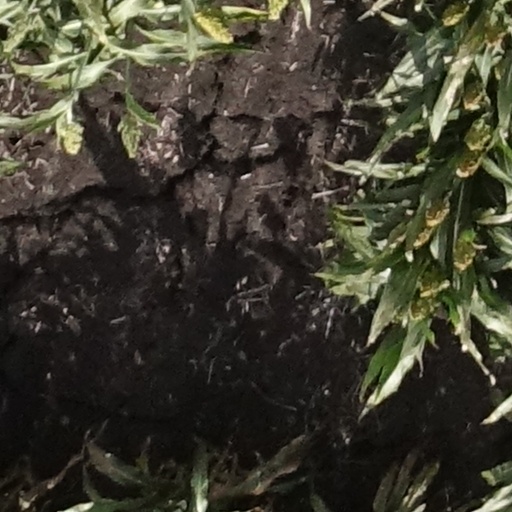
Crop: sorghum